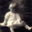
Label: baby